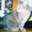
Label: cat